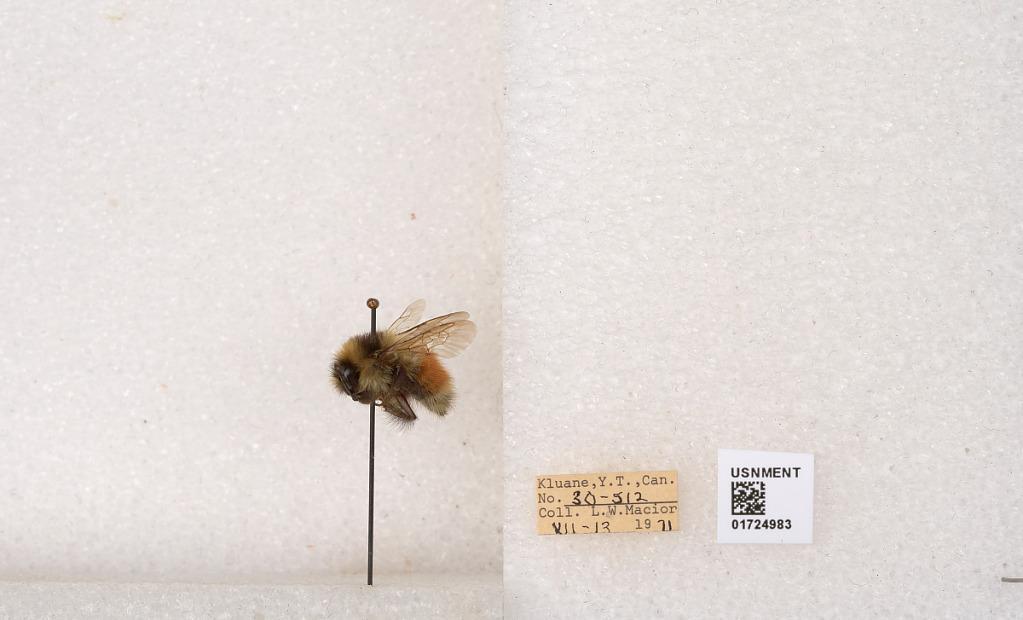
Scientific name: Bombus (Pyrobombus) sylvicola Kirby
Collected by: L. Macior
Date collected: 1971-7-13
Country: Canada
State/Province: Yukon Territory
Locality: Kluane National Park and Reserve
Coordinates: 60.7493, -139.504